St. Dominic Catholic Church (Washington, D.C.)

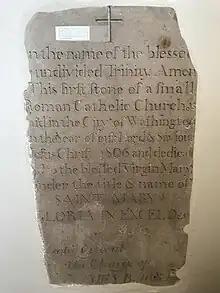
St. Mary’s Chapel cornerstone

The church's southern entrance contains a relic of the first Catholic chapel built in Washington, D.C. This is an engraved dark sandstone which was the cornerstone of St. Mary's Chapel, a.k.a. "Barry's Chapel", built by James Barry (1755?–1808) and dedicated in 1806. Barry's Chapel stood at F & 10th St SW under the present-day Interstate 395 highway.